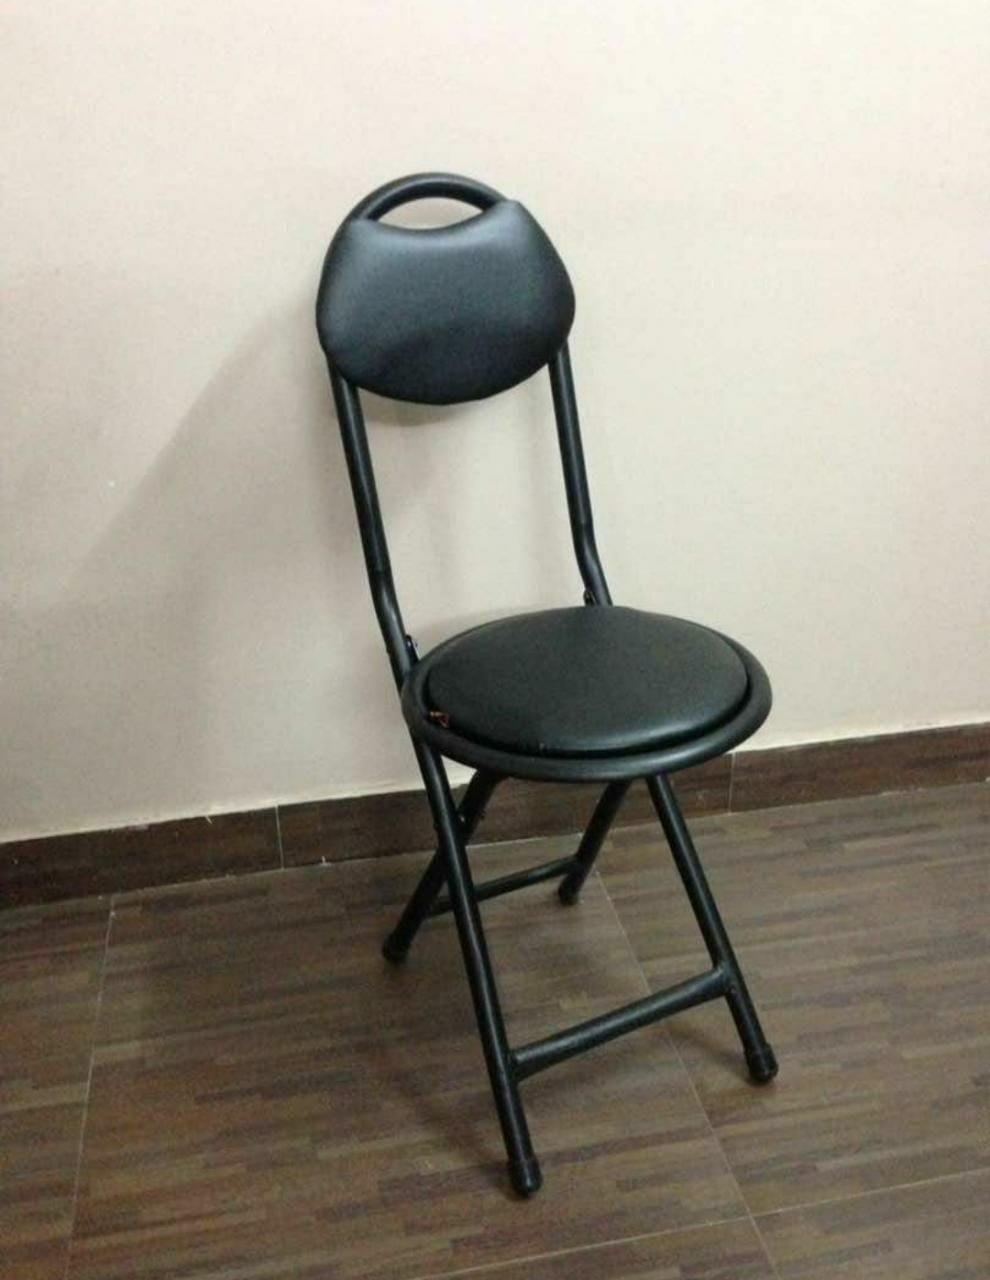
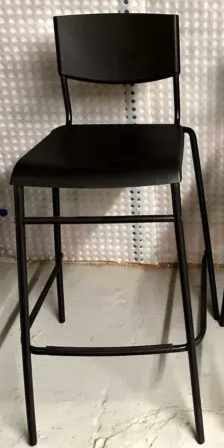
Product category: stool
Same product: no